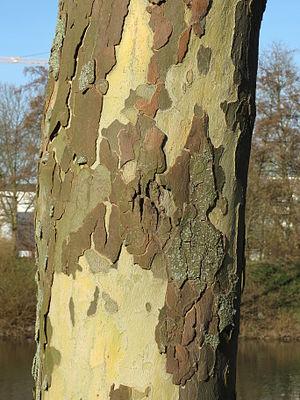
Le platane commun ou platane à feuilles d'érable est une espèce hybride d'arbres de la famille des Platanaceae. C'est un hybride entre le platane d'Occident et le platane d'Orient, à fertilité très faible, apparu au cours du XVIIIᵉ siècle en Europe. Cette espèce est couramment utilisée comme arbre d'ornement et d'alignement le long des rues.